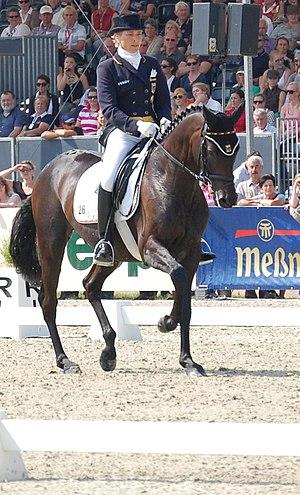
Ingrid Klimke, née le 1ᵉʳ avril 1968 à Münster, est une cavalière allemande de concours complet d'équitation, médaillée d'or par équipe aux Jeux olympiques de Pékin en 2008 ainsi qu'aux Jeux olympiques de Londres en 2012 et médaillé d'argent par équipe aux Jeux olympiques de Rio en 2016. Elle est la fille du cavalier Reiner Klimke.